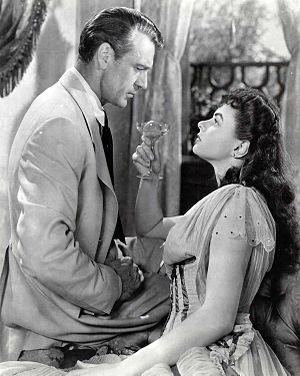
Ingrid Bergman [ˈɪŋːrɪd ˈbærjman], née le 29 août 1915 à Stockholm, Suède, et morte le 29 août 1982 à Londres, Royaume-Uni, est une actrice suédoise.
L'Intrigante de Saratoga est un film américain réalisé par Sam Wood en 1943, produit par la Warner Bros. Pictures, sorti en salles aux États-Unis en 1945.